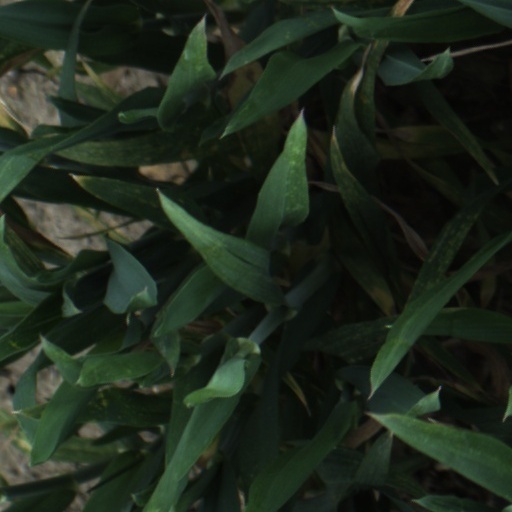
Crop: wheat